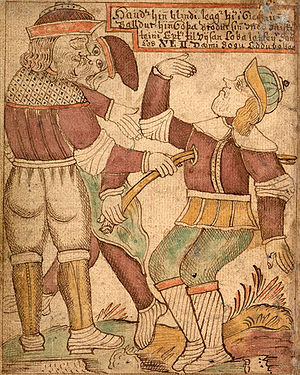
Balder
Illustration til Balders død fra islandsk manuskript, 18. årh.
Balder er en nordisk guddom, hvis rolle i mytologien er meget omstridt. Han omtales i myterne som den smukkeste af alle aser og søn af gudernes konge Odin og Frigg. Sammen med sin hustru Nanna har han sønnen Forsete. Hans bolig er Breidablik. Balder bliver almindeligvis beskrevet som retfærdighedens gud i religionshistorien. Myten om Balders død er blandt de mest kendte i nordisk mytologi, og den genfortælles eller refereres i flere andre fortællinger. I myten bliver Balder dræbt af et skud fra Høder med en mistelten. Hans mor havde ellers taget alt i verden i ed, så de lovede aldrig at skade ham. Kun misteltenen havde hun fundet så undselig, at hun ikke fandt det nødvendigt at tage den i ed. I mytologien fremstilles Balder mere som en passiv gud end aktivt handlende, men han tildeles alligevel en helt central placering i det store kosmologiske drama af flere religionsforskere, da hans død markerer indledningen på de begivenheder, der fører til verdens undergang. Efter Ragnarok skal Balder atter vende tilbage fra dødsriget.